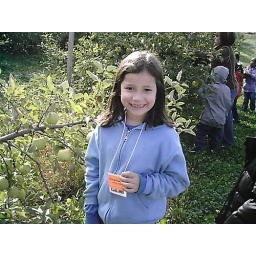
This is Natalie in the apple field picking apples (on her field trip 2 Tanner's Apple Orchard)